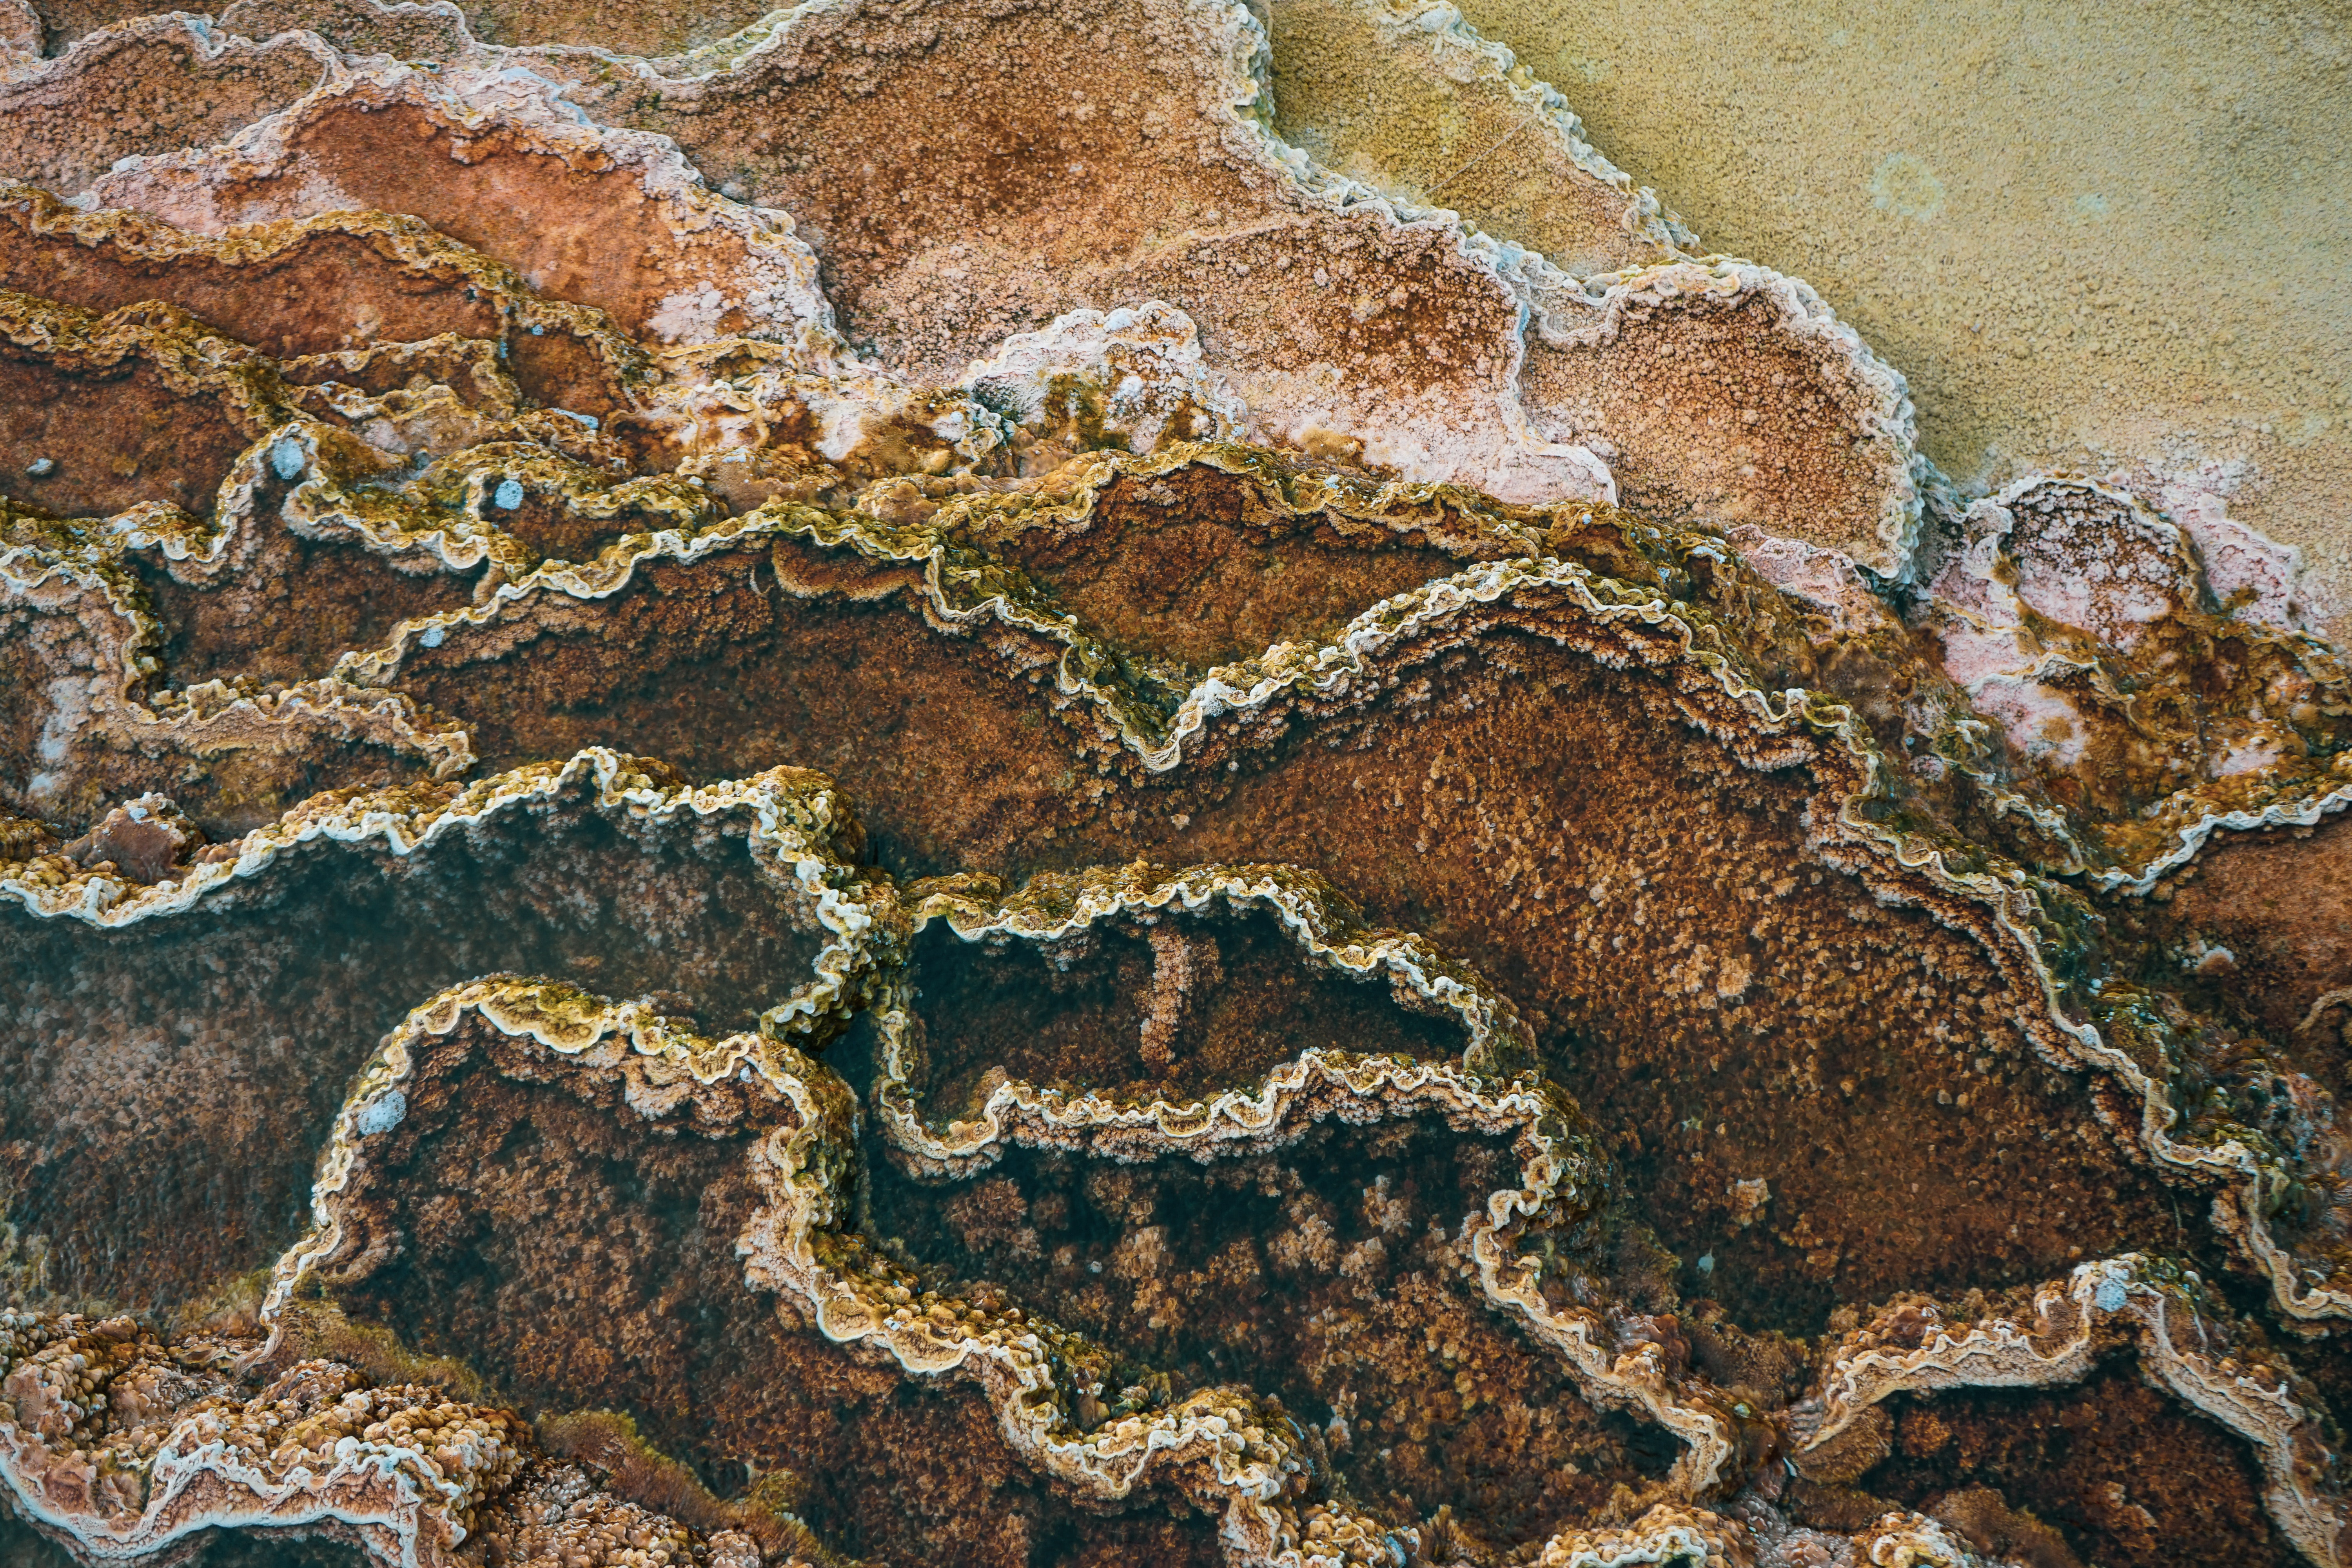
rock, geology, soil, outcrop, aerial photography